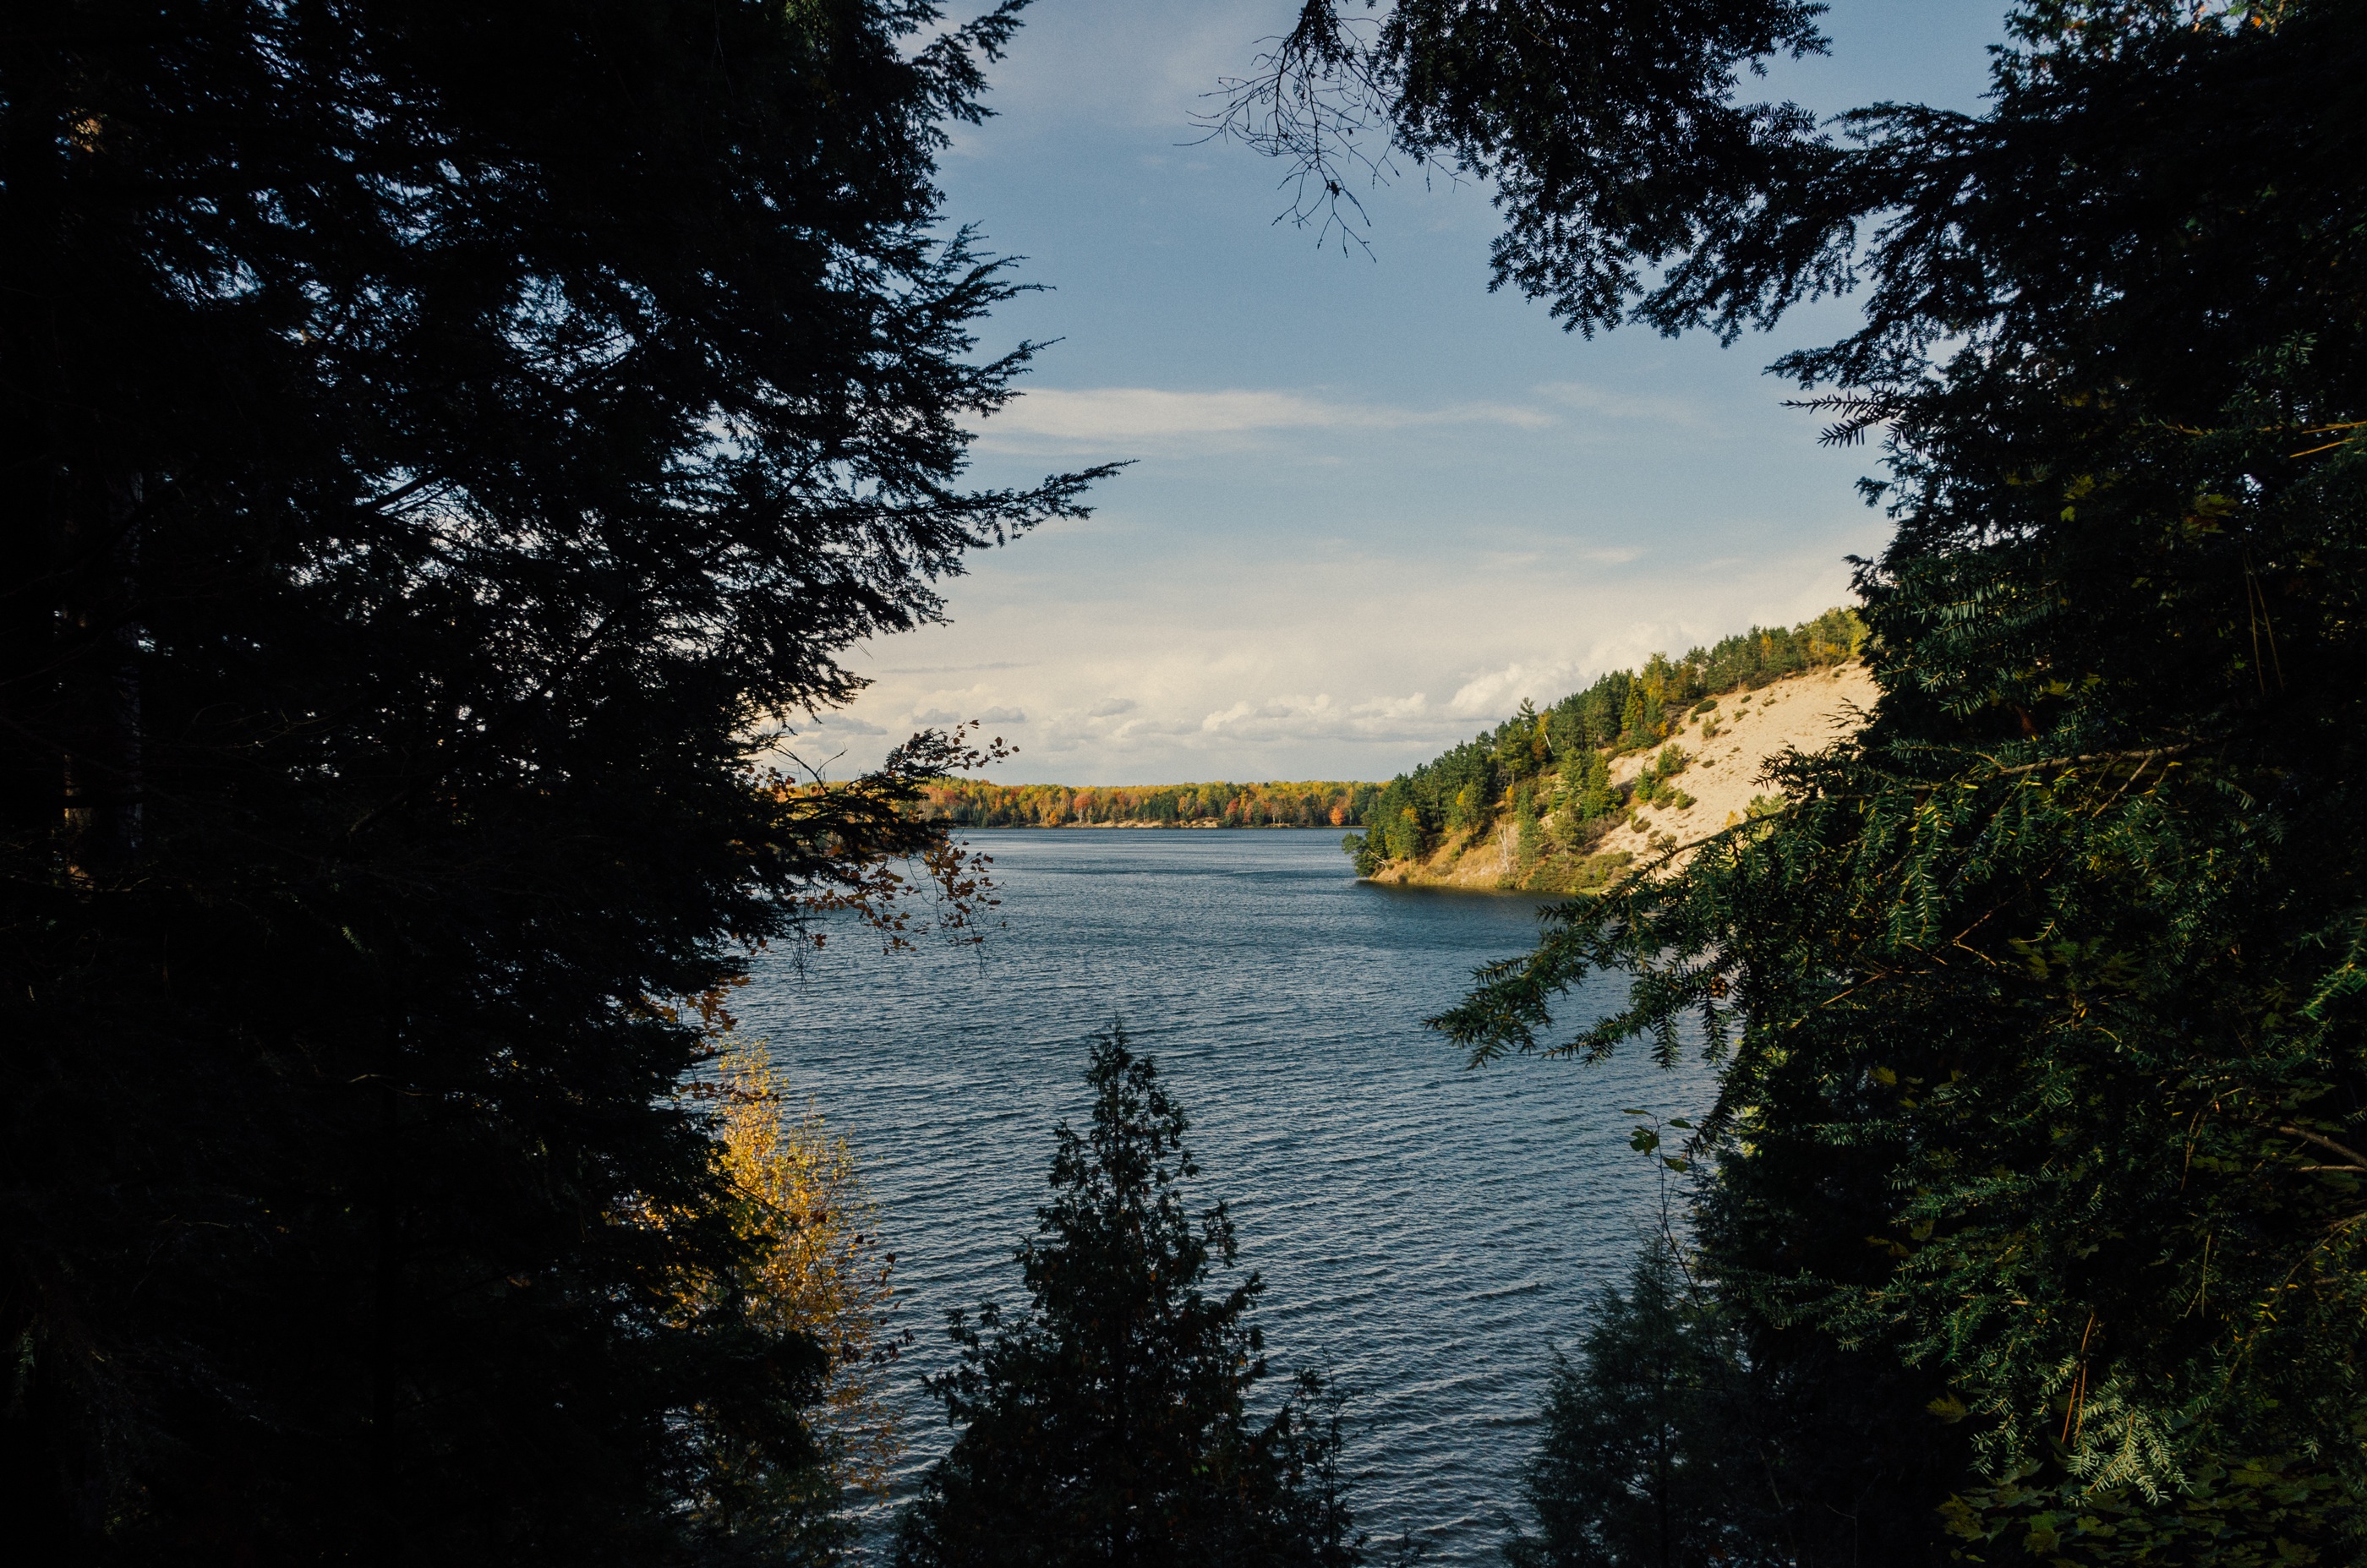
landscape, sea, tree, water, nature, forest, sunlight, morning, leaf, lake, river, dusk, reflection, reservoir, waterway, body of water, woody plant